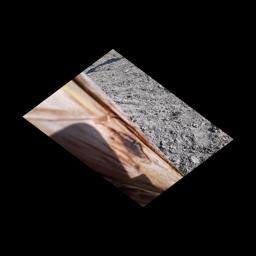
Label: BACTERIAL SOFT ROT